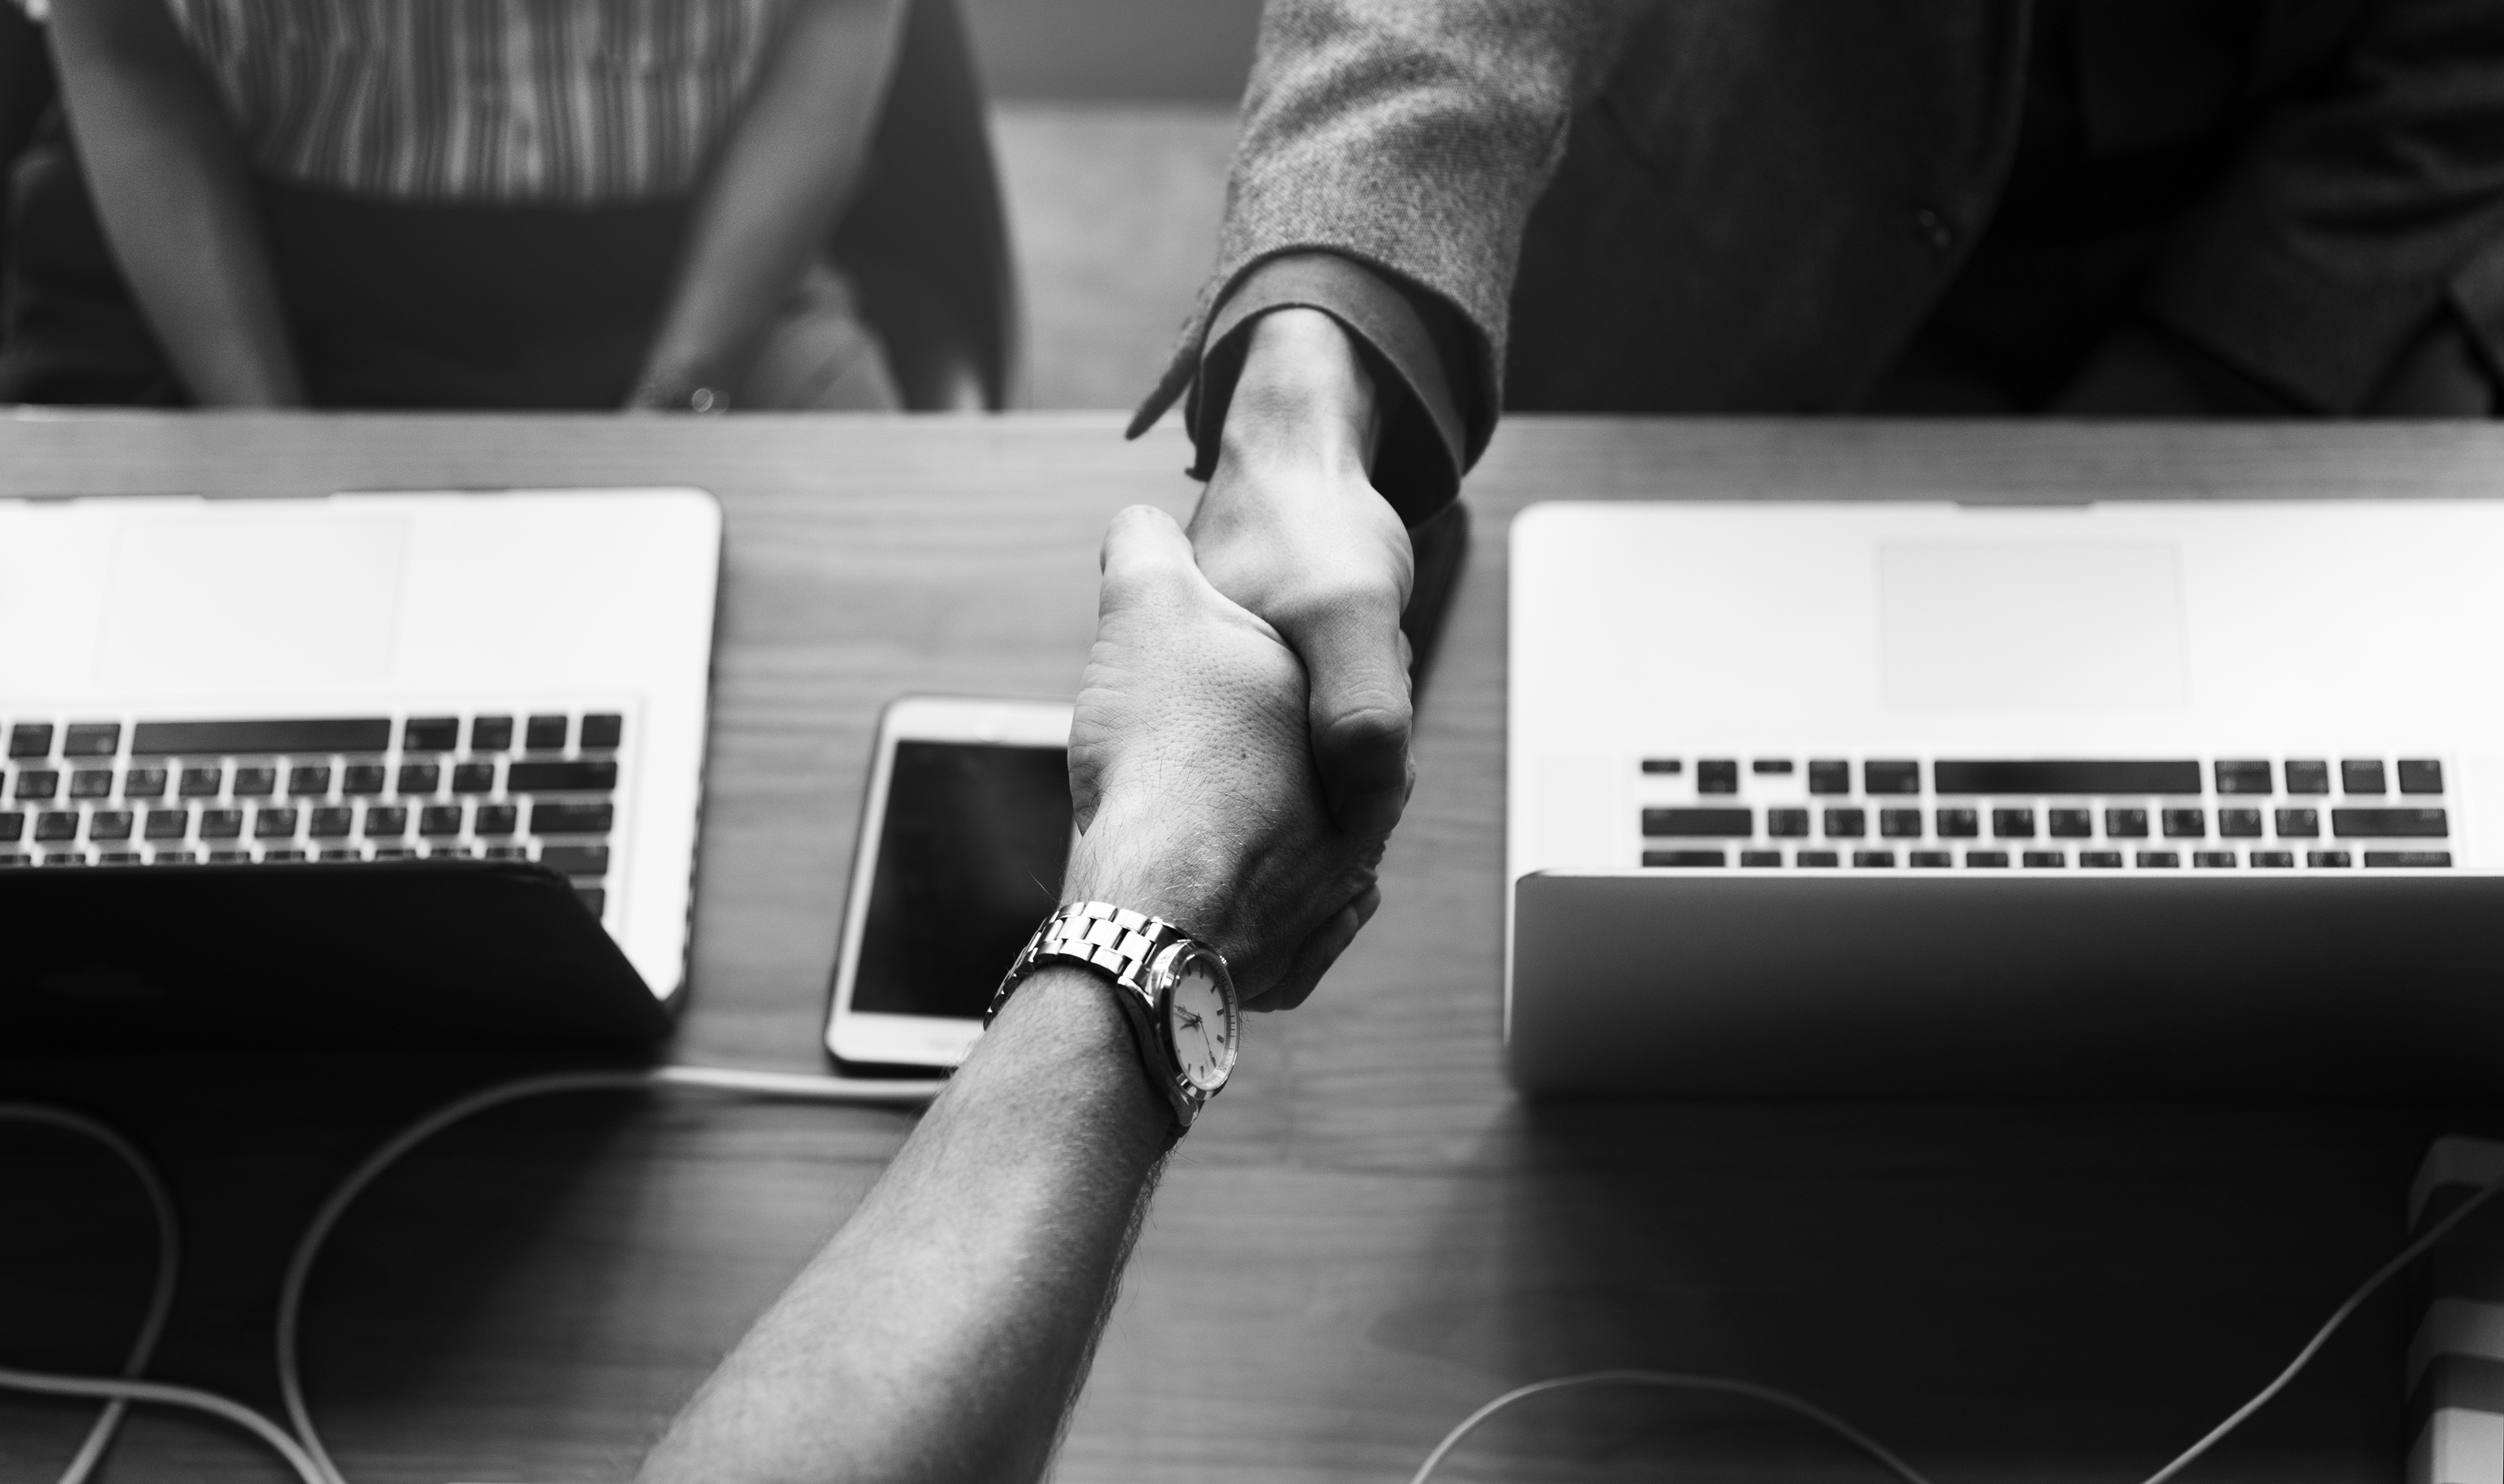
achievement, agreement, arms, black and white, business agreement, business deal, bw, caucasian, closeup, collaboration, colleague, communication, computer, connection, cooperation, deal, european, friends, gesture, grasp, grayscale, greeting, hands, handshake, helping hands, investment, laptop, meeting, network, notebook, partners, partnership, people, promise, shaking hands, startup, success, support, team, team building, teamwork, technology, togetherness, trust, unity, westerner, wireless, work, workspace, white, black, photograph, hand, photography, snapshot, monochrome photography, finger, arm, monochrome, electronic device, nail, audio equipment, font